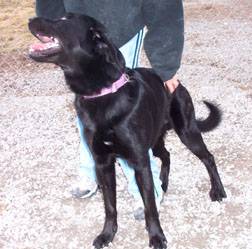
Label: dog